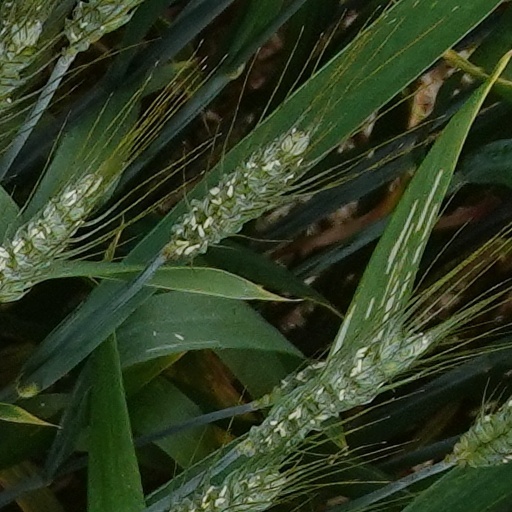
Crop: wheat